General Dynamics Ajax

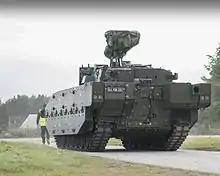
Rear view of Ajax variant in October 2016

The Ajax has its origins in the Future Rapid Effect System programme going back to the 1990s when the joint UK/USA TRACER programme was cancelled. The purpose of the "FRES" programme was to find a replacement for the British Army's Combat Vehicle Reconnaissance (Tracked) (CVR(T)) family of vehicles, which have been in service from 1971. As other armies had already done the British Army was replacing its Armoured Fighting Vehicles (AFVs) with Infantry Fighting Vehicles (IFVs). General Dynamics UK won the contract in March 2010 after years of competition from BAE Systems. After the Ministry of Defence had selected the ASCOD 2 Common Base Platform, BAE tried to reverse the decision by offering to manufacture the CV90 at their Newcastle facility. Nevertheless, the Ministry of Defence awarded General Dynamics a £500 million Demonstration Phase contract. General Dynamics has conducted design review work using the input of soldiers and bringing the ASCOD 2 Chassis in line with the British requirements.